Lipid

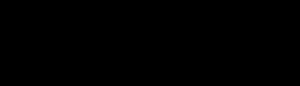
Sphingomyelin

Sphingolipids are a complicated family of compounds that share a common structural feature, a sphingoid base backbone that is synthesized "de novo" from the amino acid serine and a long-chain fatty acyl CoA, then converted into ceramides, phosphosphingolipids, glycosphingolipids and other compounds. The major sphingoid base of mammals is commonly referred to as sphingosine. Ceramides (N-acyl-sphingoid bases) are a major subclass of sphingoid base derivatives with an amide-linked fatty acid. The fatty acids are typically saturated or mono-unsaturated with chain lengths from 16 to 26 carbon atoms.